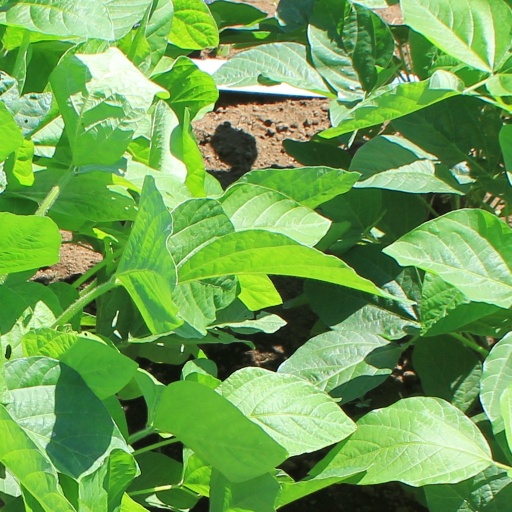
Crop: soybean